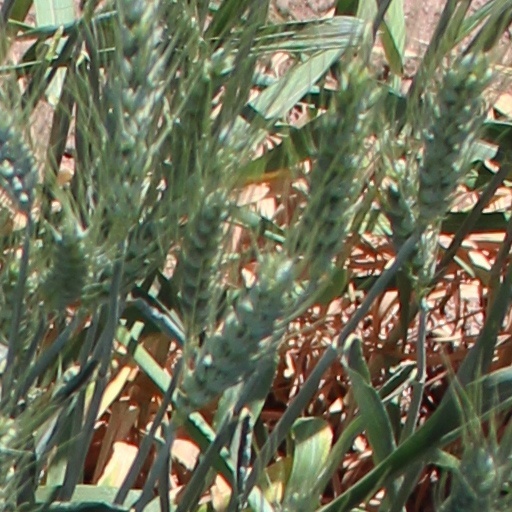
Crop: wheat